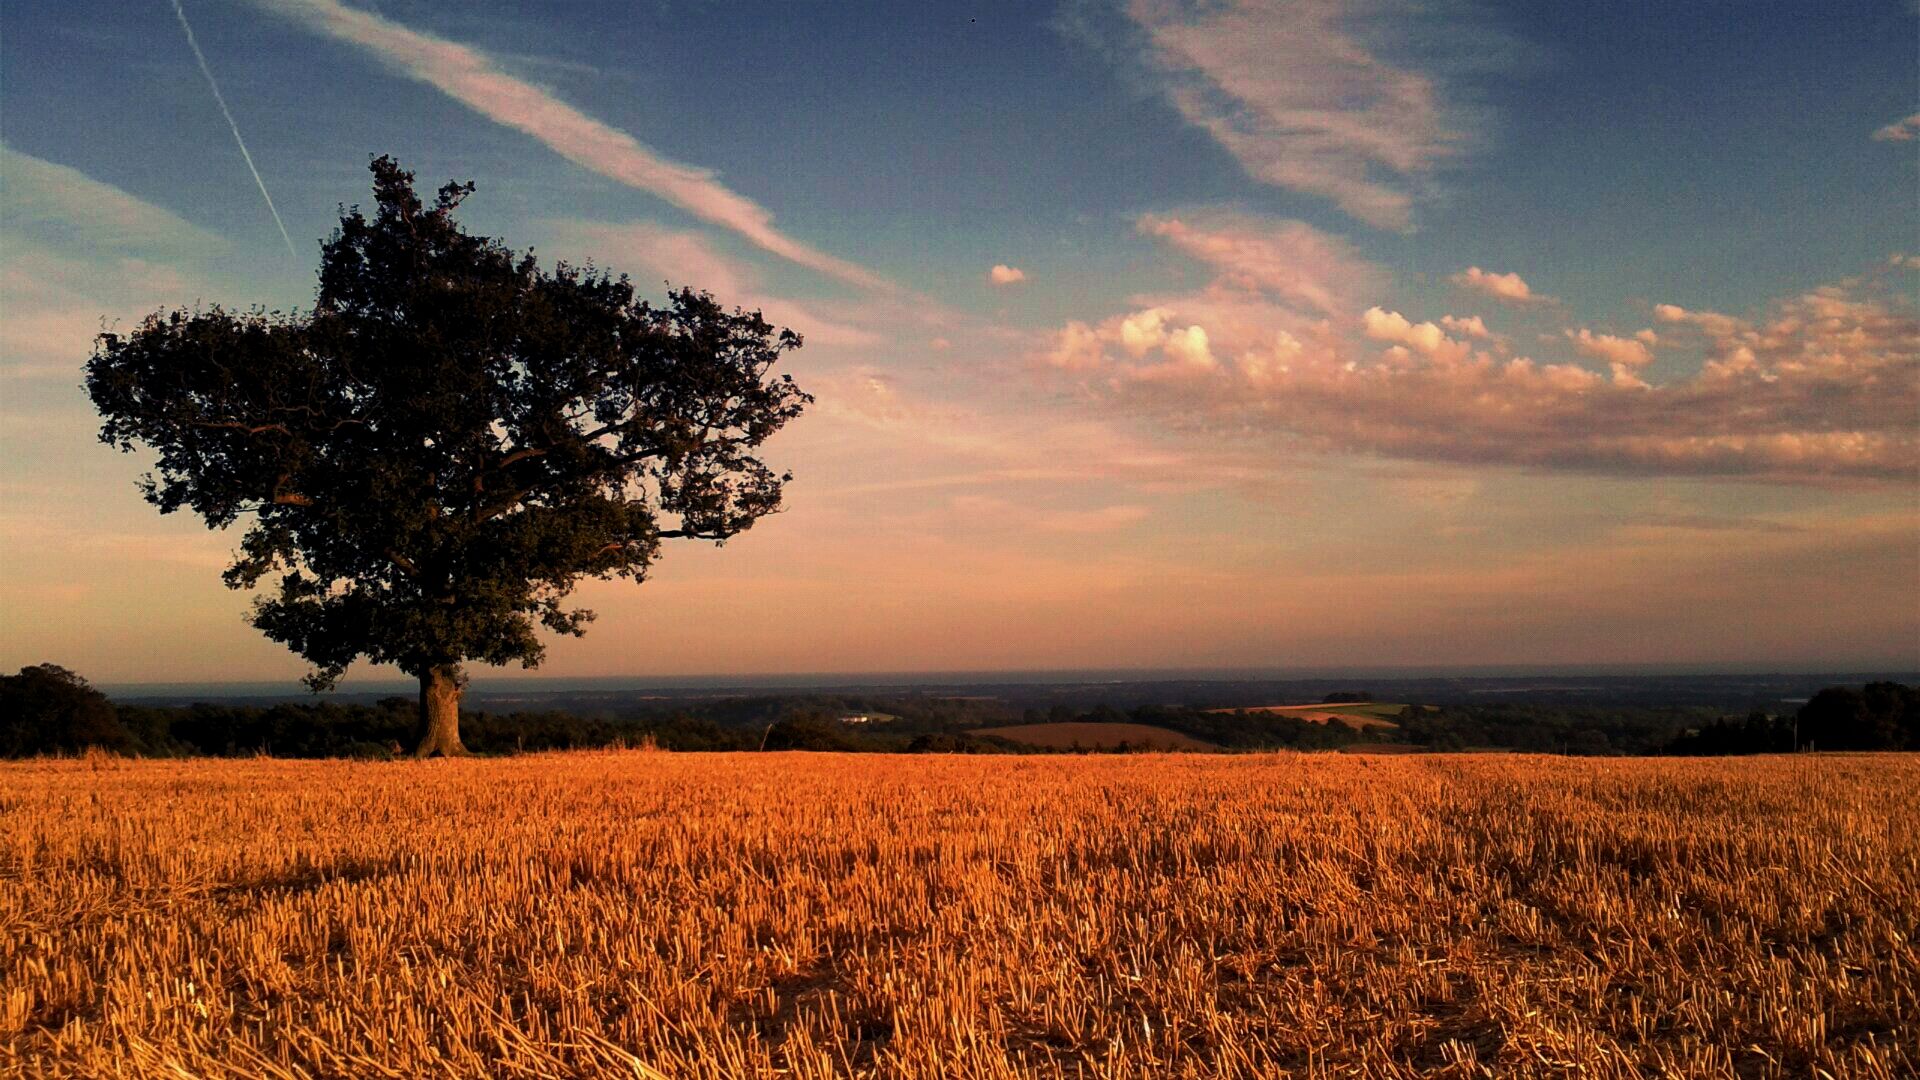
landscape, tree, nature, horizon, cloud, plant, sky, sunrise, sunset, field, prairie, sunlight, morning, dawn, dusk, evening, orange, food, autumn, agriculture, lonely, savanna, plain, clouds, grassland, lone, ecosystem, sussex, 100v10f, rural area, flowering plant, grass family, woody plant